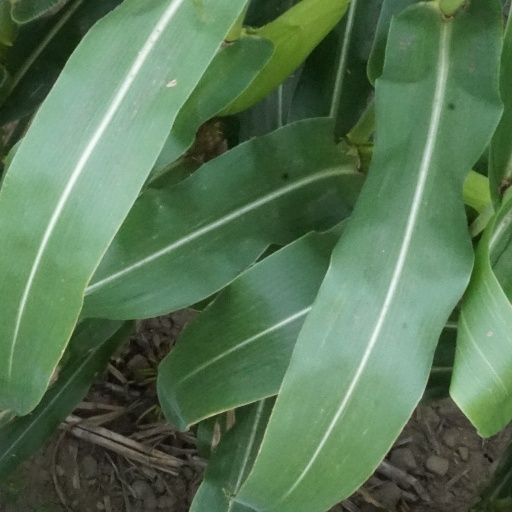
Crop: maize; corn